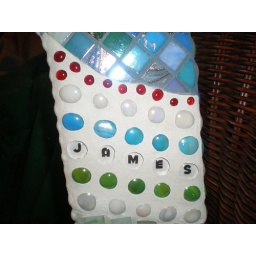
Ayden's name and birth date under clear glass gems.